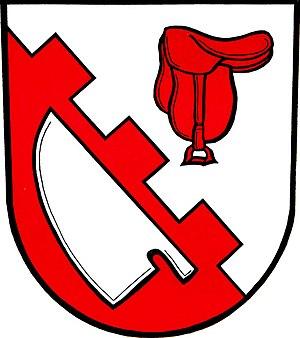
Nové Sedlice est une commune du district d'Opava, dans la région de Moravie-Silésie, en République tchèque. Sa population s'élevait à 498 habitants en 2017.